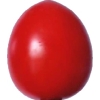
Label: tomato_cherry_red